Grey's Anatomy season 10

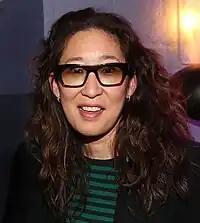
Many critics saw Sandra Oh's performance as Cristina Yang throughout the season as worthy of a Primetime Emmy Award nomination

The tenth season of the medical-drama received positive reviews from the critics with many referring to the season as a return to form for the long-running show. The season holds a 100% positive score on "Rotten Tomatoes" and a "Fresh" rating. Annie Barett of "Entertainment Weekly" gave a positive review to the season and wrote, "There's true sorrow here along with the passion, which keeps their dynamic so intriguing to me."